Hawthorne Hall

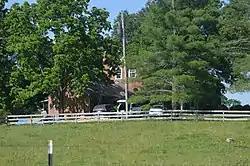
Distant view from southwest

Hawthorne Hall is a historic home located at Fincastle, Botetourt County, Virginia. It was built in 1824, and consists of a -story, double-pile, center passage-plan brick main block with Federal detailing, with a one-story brick kitchen wing. It was restored in the 1970s.